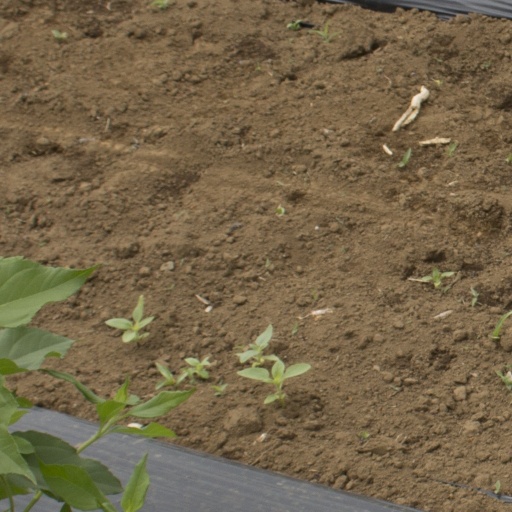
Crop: Jerusalem artichoke